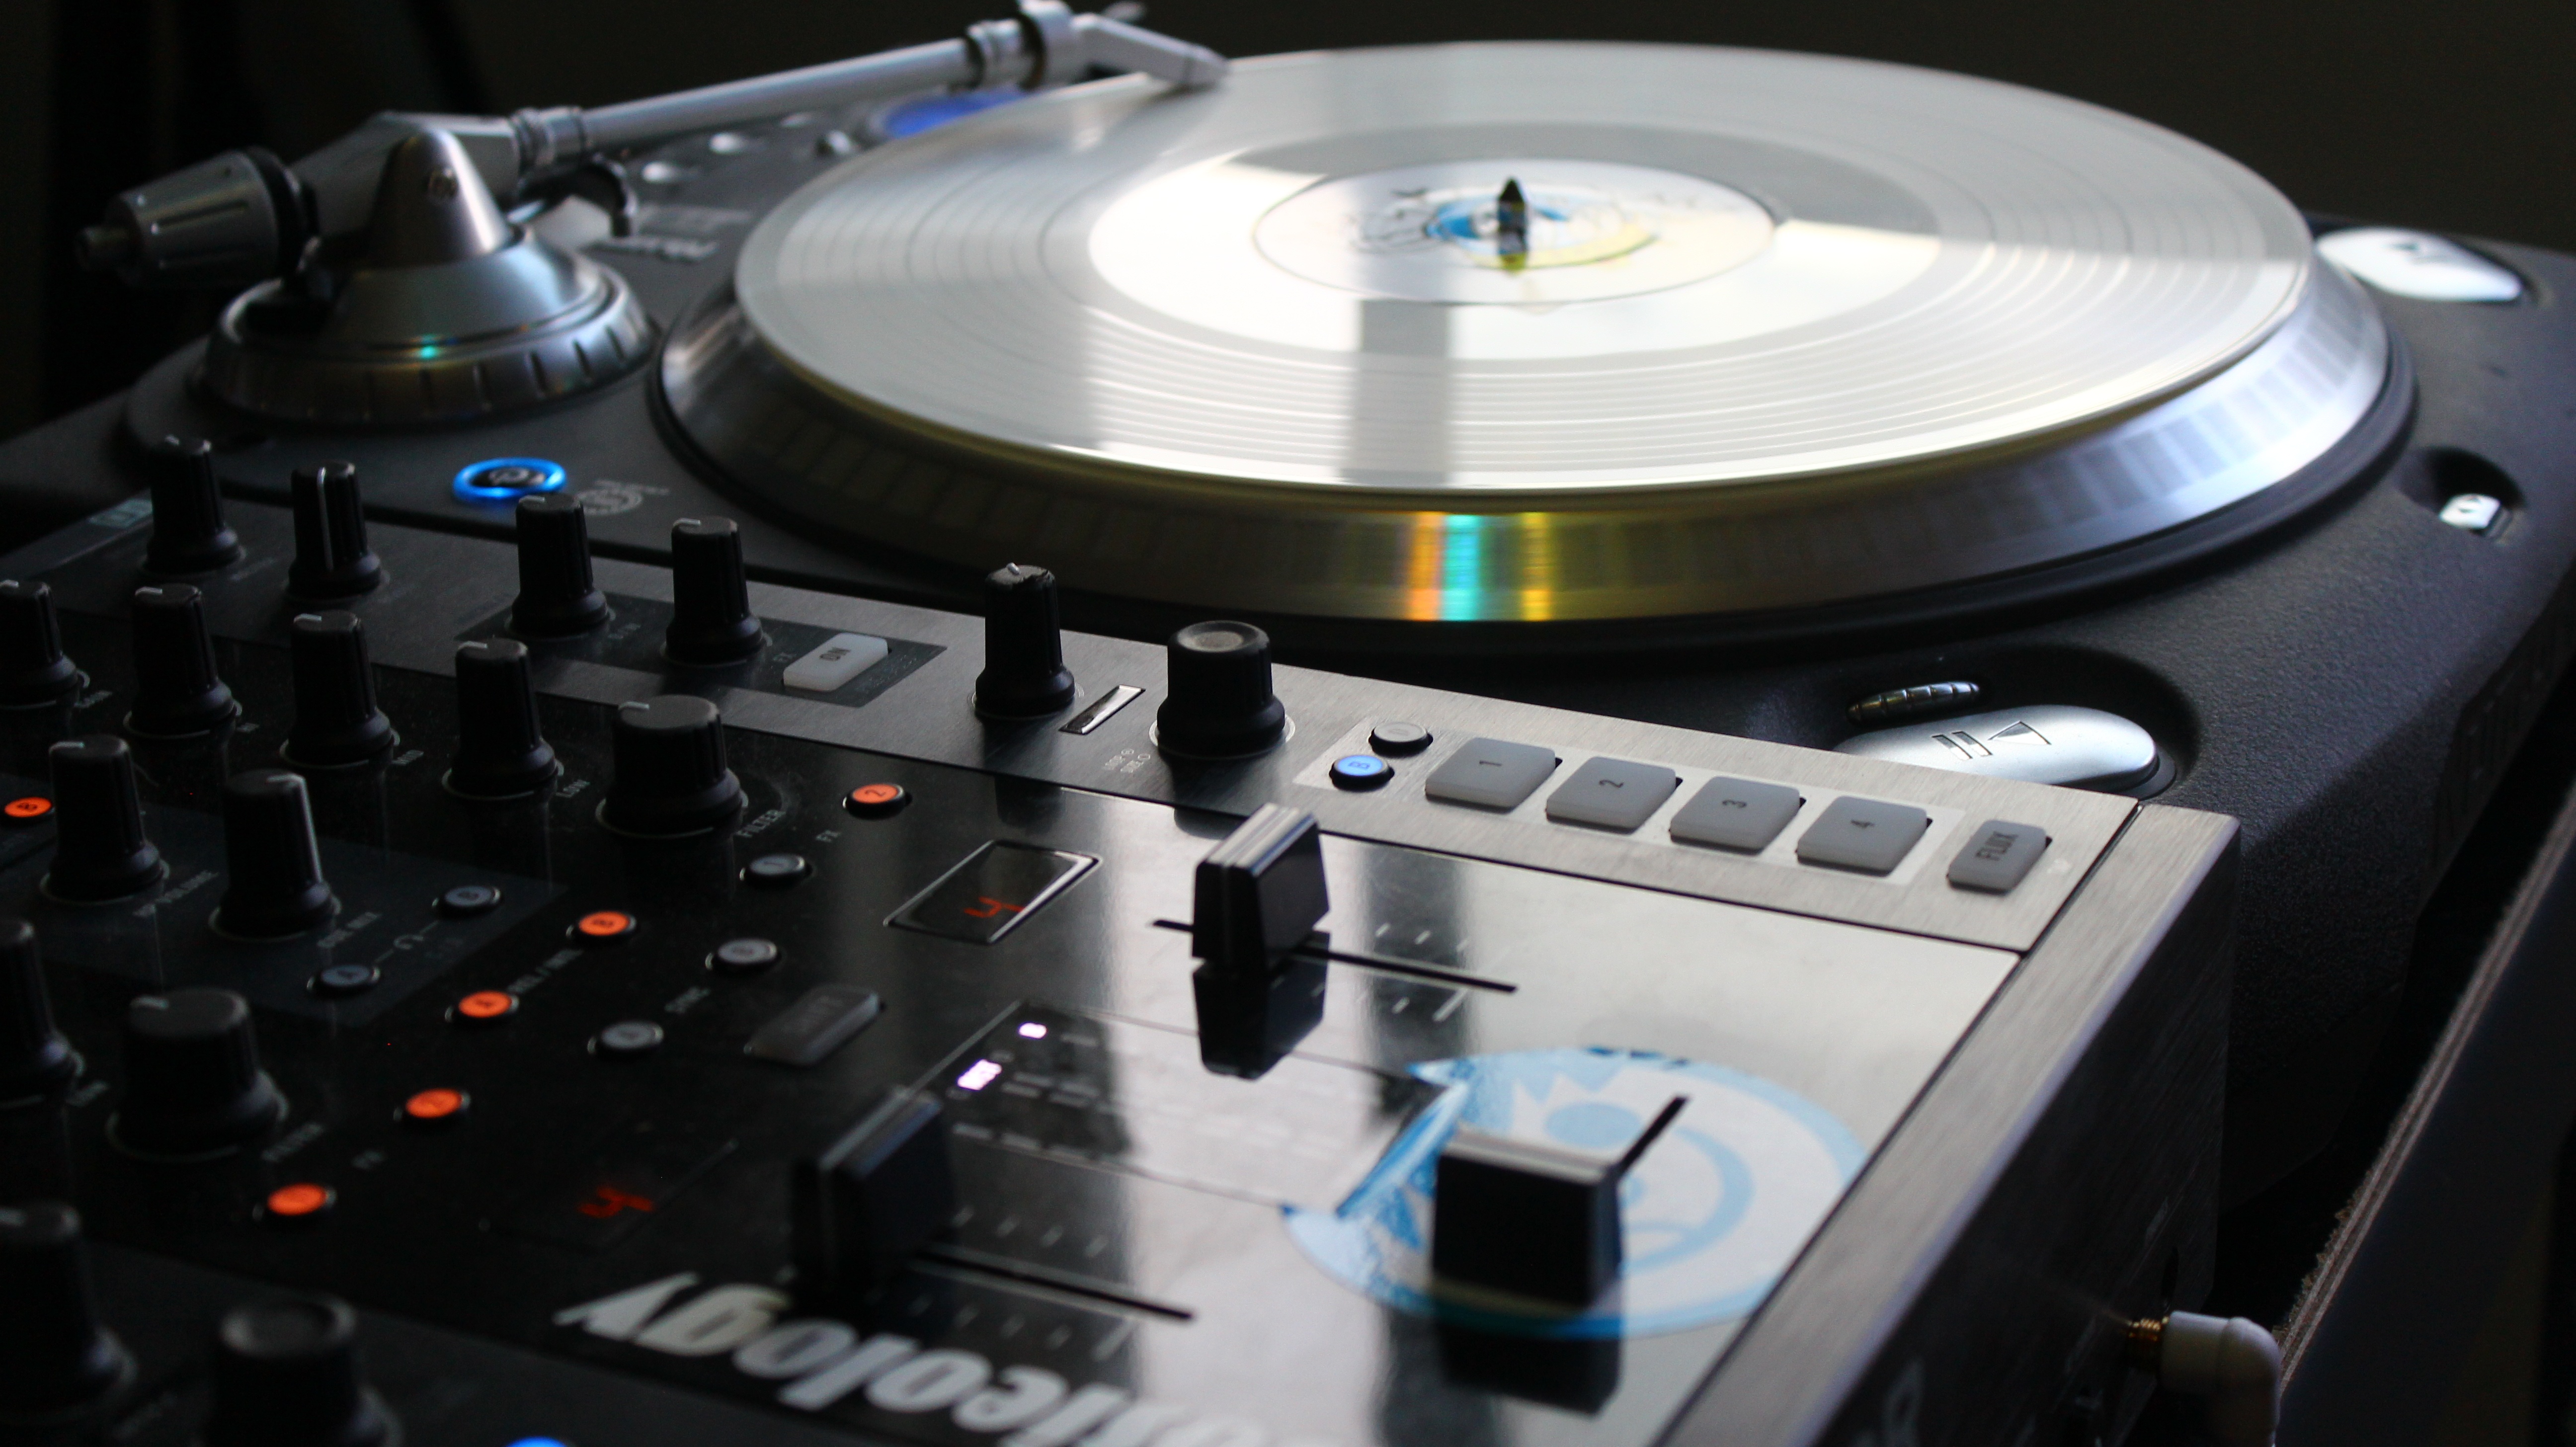
vinyl, turntable, equipment, dj, electronics, mixer, mix, mixing